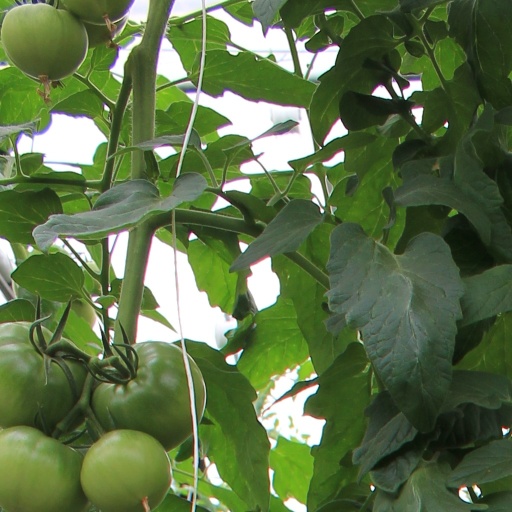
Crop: tomato